Brazilian Army in the First Republic

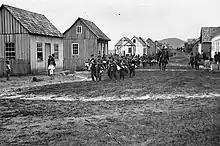

The army was entirely controlled by the officers. Brazil did not develop a tradition of leadership by sergeants, as in the American, British, German and French armies. After 1916, officers were the only permanent element of the army. Their education was important in the consolidation of the republican state. The only entry route for the regular officer corps was the Military School, but before the implementation of compulsory military service, many officers came from the lower ranks through promotion, and in the 1920s, Centers for the Preparation of Reserve Officers (CPOR) emerged in some cities.